Neobalanocarpus

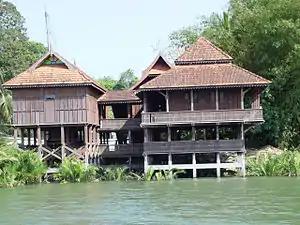
Chengal house in the museum in Kuala Terengganu, 2005

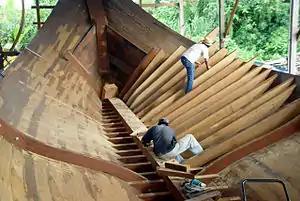
Chengal in traditional Malay boatbuilding on Duyong Island, 2004

Chengal has been used for furniture making, house and boat-building. Despite its extreme strength and hardness, chengal is highly flexible before it is fully cured, making it suitable for plank bending (boat building). It is also highly resistant to rot, fungi and mildew. In addition, chengal has a relatively low shrinkage ratio (only inferior to teak), which makes it excellent for applications where it undergoes periodic changes in moisture. Chengal, like teak, has the unusual properties of being both an excellent structural timber for framing, planking, etc., while at the same time being easily worked and finished to a high degree.